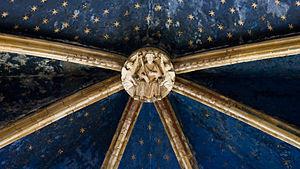
Clef de voûte d'une chapelle absidiale (Cathédrale Saint-Étienne, Toulouse)
Rex gentium est un chant chrétien chanté comme antienne lors des Vêpres durant la semaine précédant Noël, le 22 décembre.